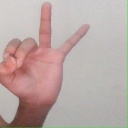
अक्षर: ण